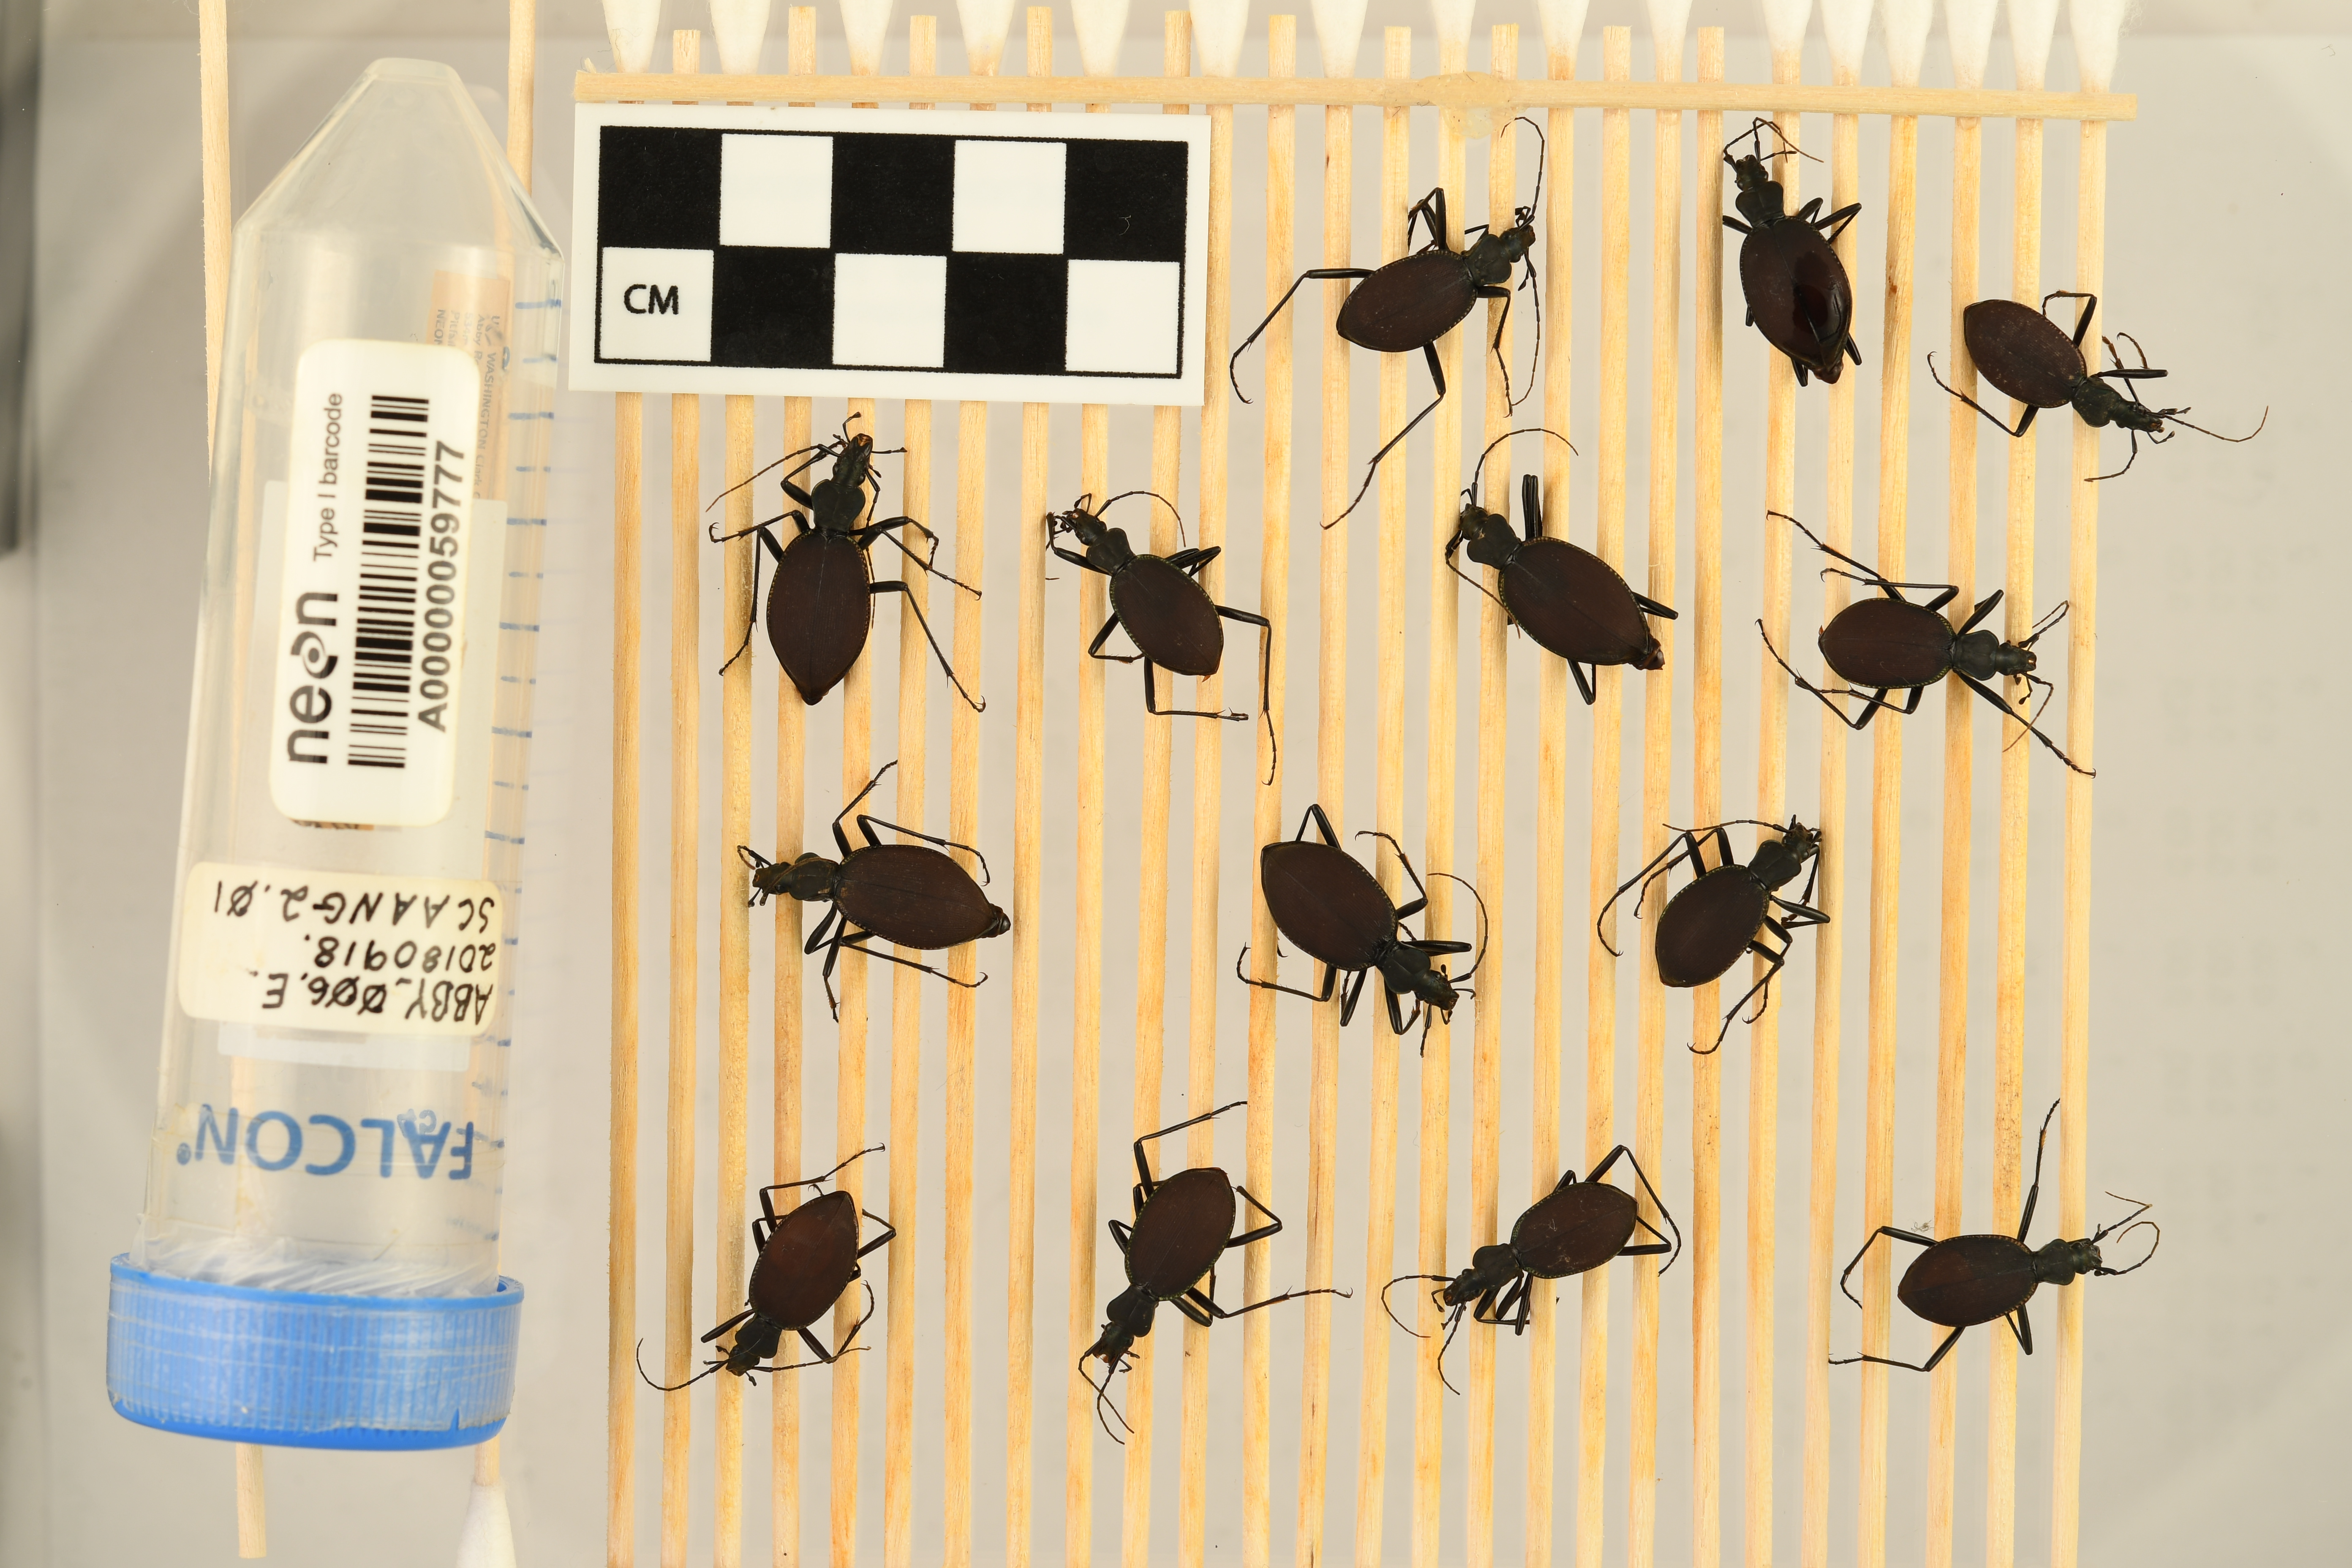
Scaphinotus angusticollis — Abby Road NEON, plot ABBY_006. Beetle 1, ElytraLength: 1.279 cm (lying flat: Yes)

Scaphinotus angusticollis — Abby Road NEON, plot ABBY_006. Beetle 1, ElytraWidth: 0.5395 cm (lying flat: Yes)

Scaphinotus angusticollis — Abby Road NEON, plot ABBY_006. Beetle 2, ElytraLength: 1.435 cm (lying flat: Yes)

Scaphinotus angusticollis — Abby Road NEON, plot ABBY_006. Beetle 2, ElytraWidth: 0.5994 cm (lying flat: Yes)

Scaphinotus angusticollis — Abby Road NEON, plot ABBY_006. Beetle 3, ElytraLength: 1.209 cm (lying flat: Yes)

Scaphinotus angusticollis — Abby Road NEON, plot ABBY_006. Beetle 3, ElytraWidth: 0.5521 cm (lying flat: Yes)

Scaphinotus angusticollis — Abby Road NEON, plot ABBY_006. Beetle 4, ElytraLength: 1.499 cm (lying flat: Yes)

Scaphinotus angusticollis — Abby Road NEON, plot ABBY_006. Beetle 4, ElytraWidth: 0.6133 cm (lying flat: Yes)

Scaphinotus angusticollis — Abby Road NEON, plot ABBY_006. Beetle 5, ElytraLength: 1.225 cm (lying flat: Yes)

Scaphinotus angusticollis — Abby Road NEON, plot ABBY_006. Beetle 5, ElytraWidth: 0.5149 cm (lying flat: Yes)

Scaphinotus angusticollis — Abby Road NEON, plot ABBY_006. Beetle 6, ElytraLength: 1.481 cm (lying flat: Yes)

Scaphinotus angusticollis — Abby Road NEON, plot ABBY_006. Beetle 6, ElytraWidth: 0.6847 cm (lying flat: Yes)

Scaphinotus angusticollis — Abby Road NEON, plot ABBY_006. Beetle 7, ElytraLength: 1.165 cm (lying flat: Yes)

Scaphinotus angusticollis — Abby Road NEON, plot ABBY_006. Beetle 7, ElytraWidth: 0.5785 cm (lying flat: Yes)

Scaphinotus angusticollis — Abby Road NEON, plot ABBY_006. Beetle 8, ElytraLength: 1.474 cm (lying flat: No)

Scaphinotus angusticollis — Abby Road NEON, plot ABBY_006. Beetle 8, ElytraWidth: 0.6011 cm (lying flat: No)

Scaphinotus angusticollis — Abby Road NEON, plot ABBY_006. Beetle 9, ElytraLength: 1.357 cm (lying flat: Yes)

Scaphinotus angusticollis — Abby Road NEON, plot ABBY_006. Beetle 9, ElytraWidth: 0.6624 cm (lying flat: Yes)

Scaphinotus angusticollis — Abby Road NEON, plot ABBY_006. Beetle 10, ElytraLength: 1.217 cm (lying flat: No)

Scaphinotus angusticollis — Abby Road NEON, plot ABBY_006. Beetle 10, ElytraWidth: 0.5388 cm (lying flat: No)

Scaphinotus angusticollis — Abby Road NEON, plot ABBY_006. Beetle 11, ElytraLength: 1.32 cm (lying flat: Yes)

Scaphinotus angusticollis — Abby Road NEON, plot ABBY_006. Beetle 11, ElytraWidth: 0.6188 cm (lying flat: Yes)

Scaphinotus angusticollis — Abby Road NEON, plot ABBY_006. Beetle 12, ElytraLength: 1.242 cm (lying flat: Yes)

Scaphinotus angusticollis — Abby Road NEON, plot ABBY_006. Beetle 12, ElytraWidth: 0.5787 cm (lying flat: Yes)

Scaphinotus angusticollis — Abby Road NEON, plot ABBY_006. Beetle 13, ElytraLength: 1.138 cm (lying flat: Yes)

Scaphinotus angusticollis — Abby Road NEON, plot ABBY_006. Beetle 13, ElytraWidth: 0.5648 cm (lying flat: Yes)

Scaphinotus angusticollis — Abby Road NEON, plot ABBY_006. Beetle 14, ElytraLength: 1.24 cm (lying flat: Yes)

Scaphinotus angusticollis — Abby Road NEON, plot ABBY_006. Beetle 14, ElytraWidth: 0.5435 cm (lying flat: Yes)